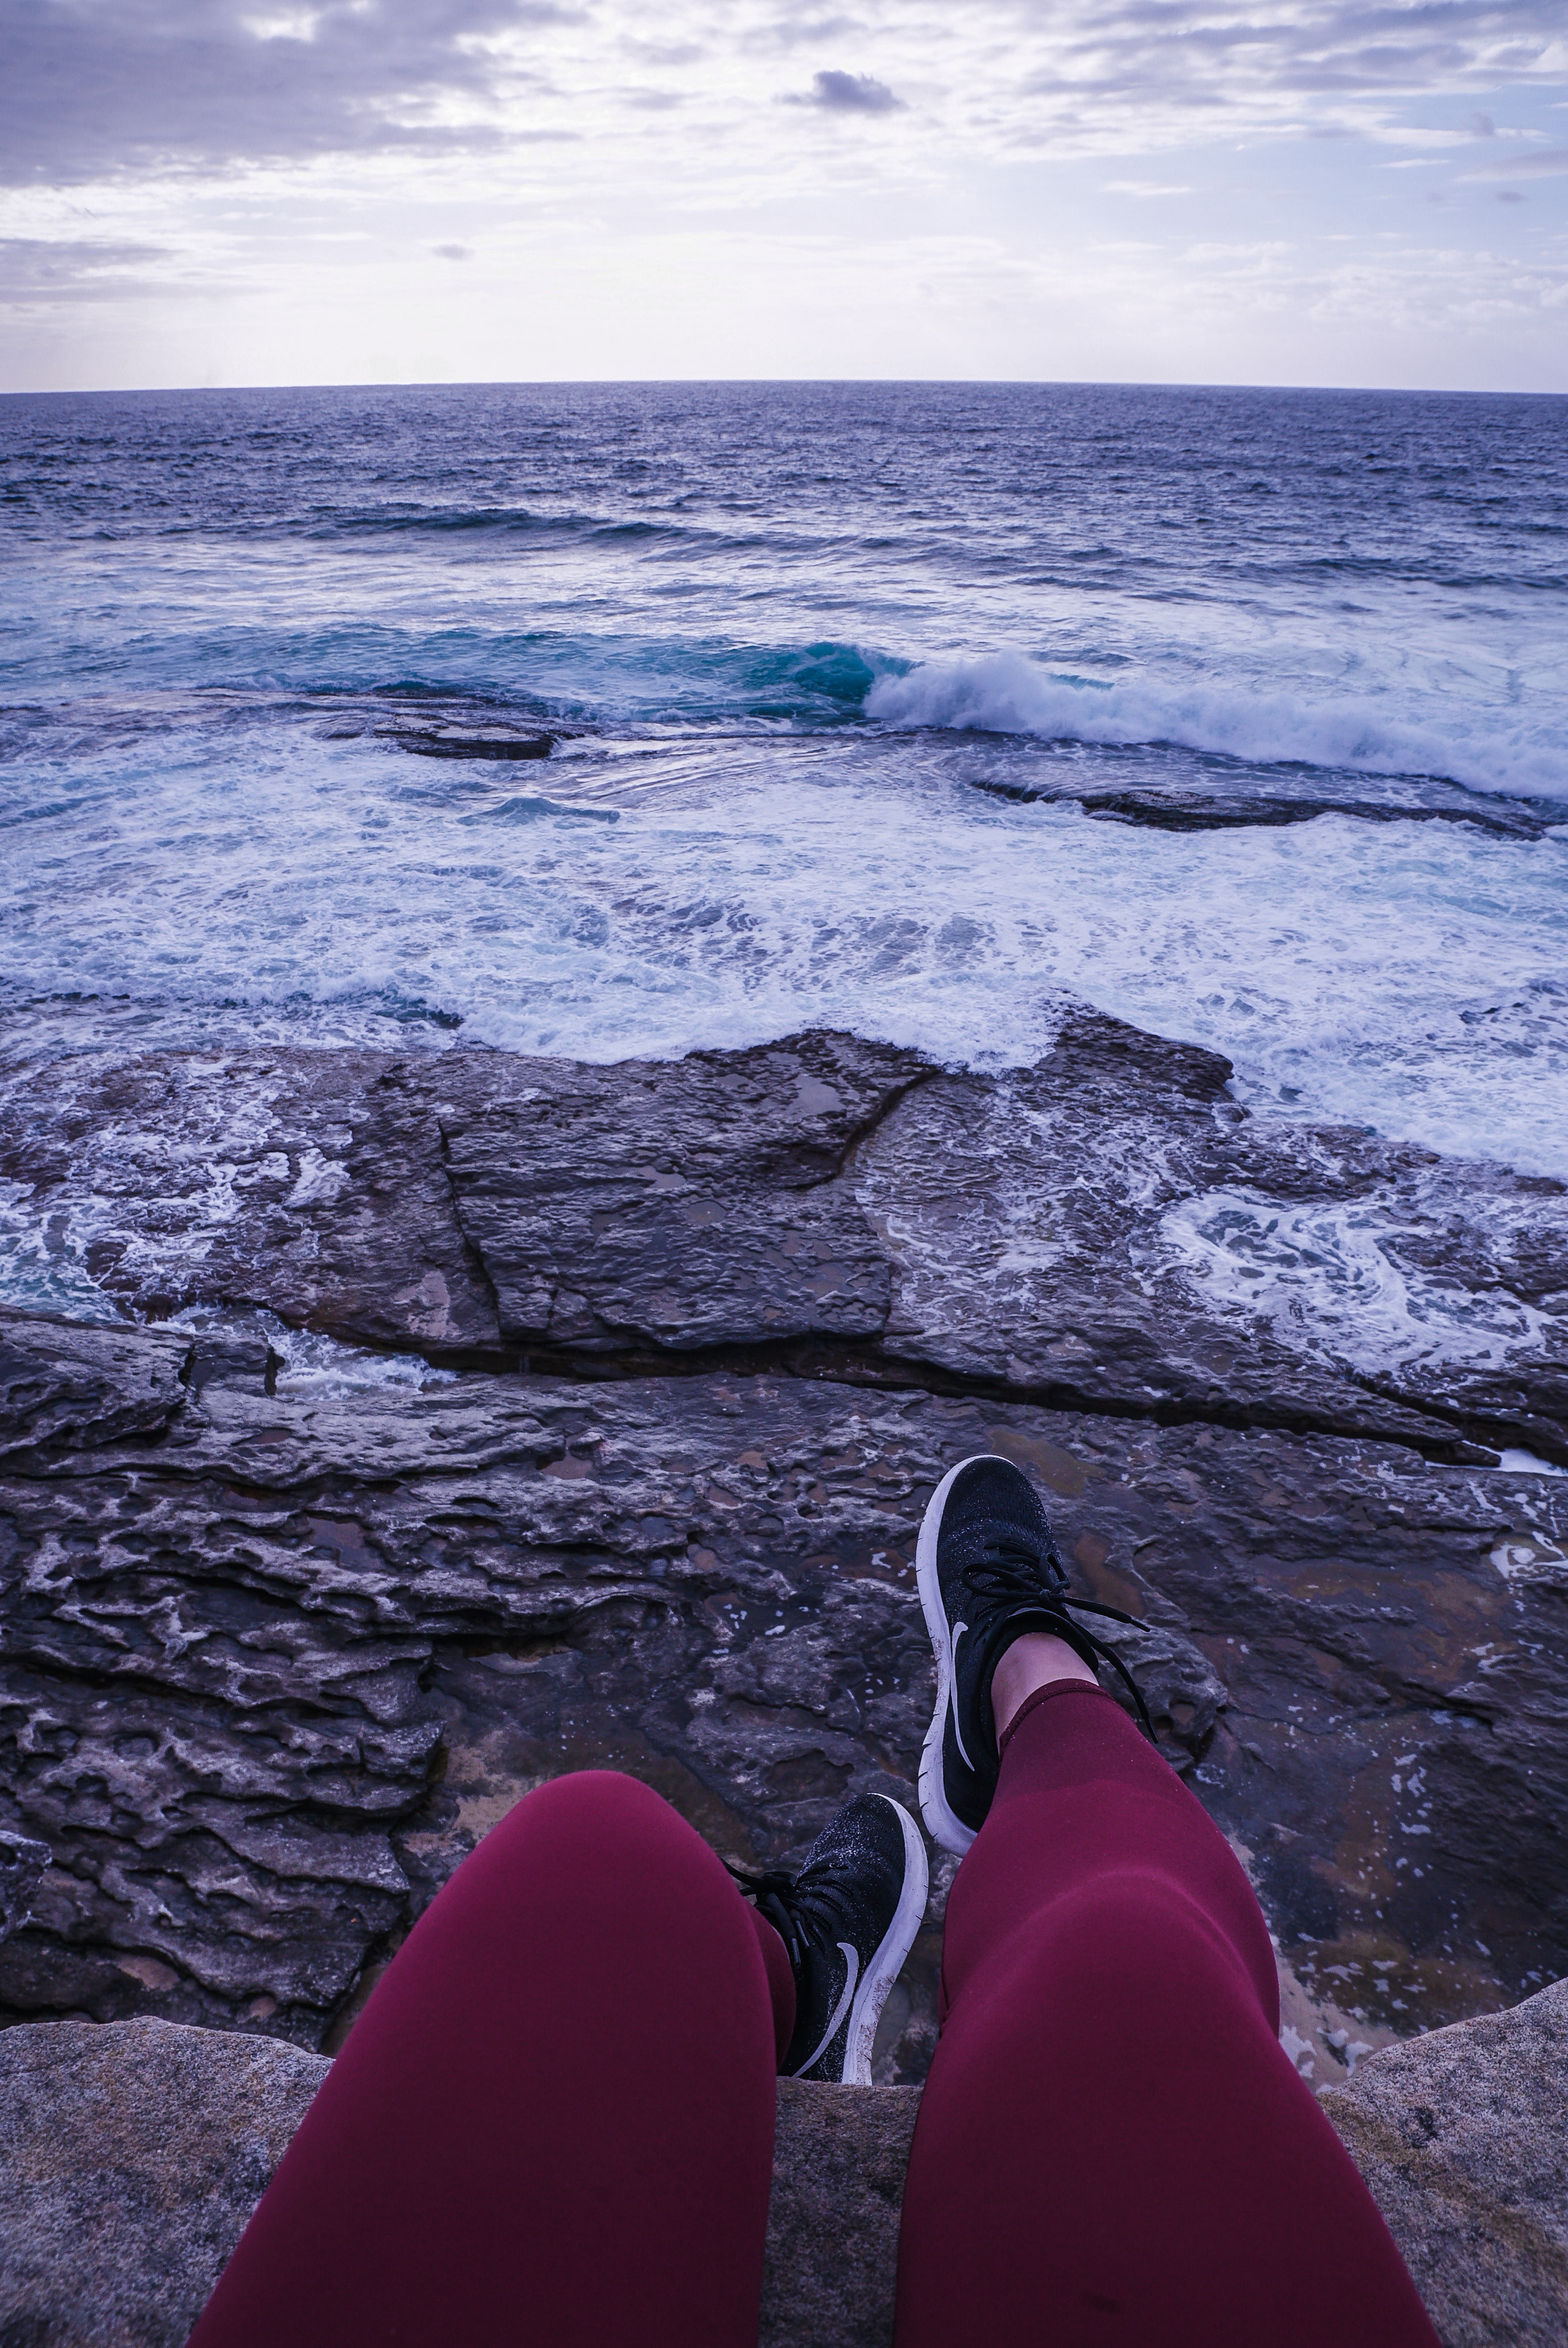
sea, ocean, footwear, sky, beach, shore, coast, water, leg, wave, shoe, sand, rock, horizon, coastal and oceanic landforms, vacation, wind wave